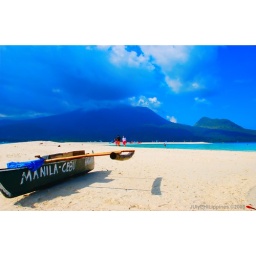
a boat in white island with Camiguin as backdropWhite island, Camiguin IslandNorthern Mindanao, Philippines